Khmer sculpture

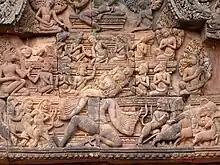
Elegant roof carvings at Banteay Srei.

Earlier Khmer art was heavily influenced by Indian treatments of Hindu subject. By the 7th century, Khmer sculpture begins to drift away from its Hindu influences – pre-Gupta for the Buddhist figures, Pallava for the Hindu figures – and through constant stylistic evolution, it comes to develop its own originality, which by the 10th century can be considered complete and absolute. An example of Khmer style that totally departed from Indian sculpture tradition is the wholeness of its figure, which bears similarities to ancient Egyptian sculpture.